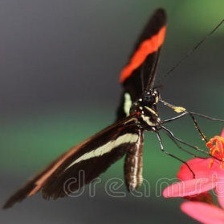
Species: RED POSTMAN
Butterfly family (ImageNet category): monarch